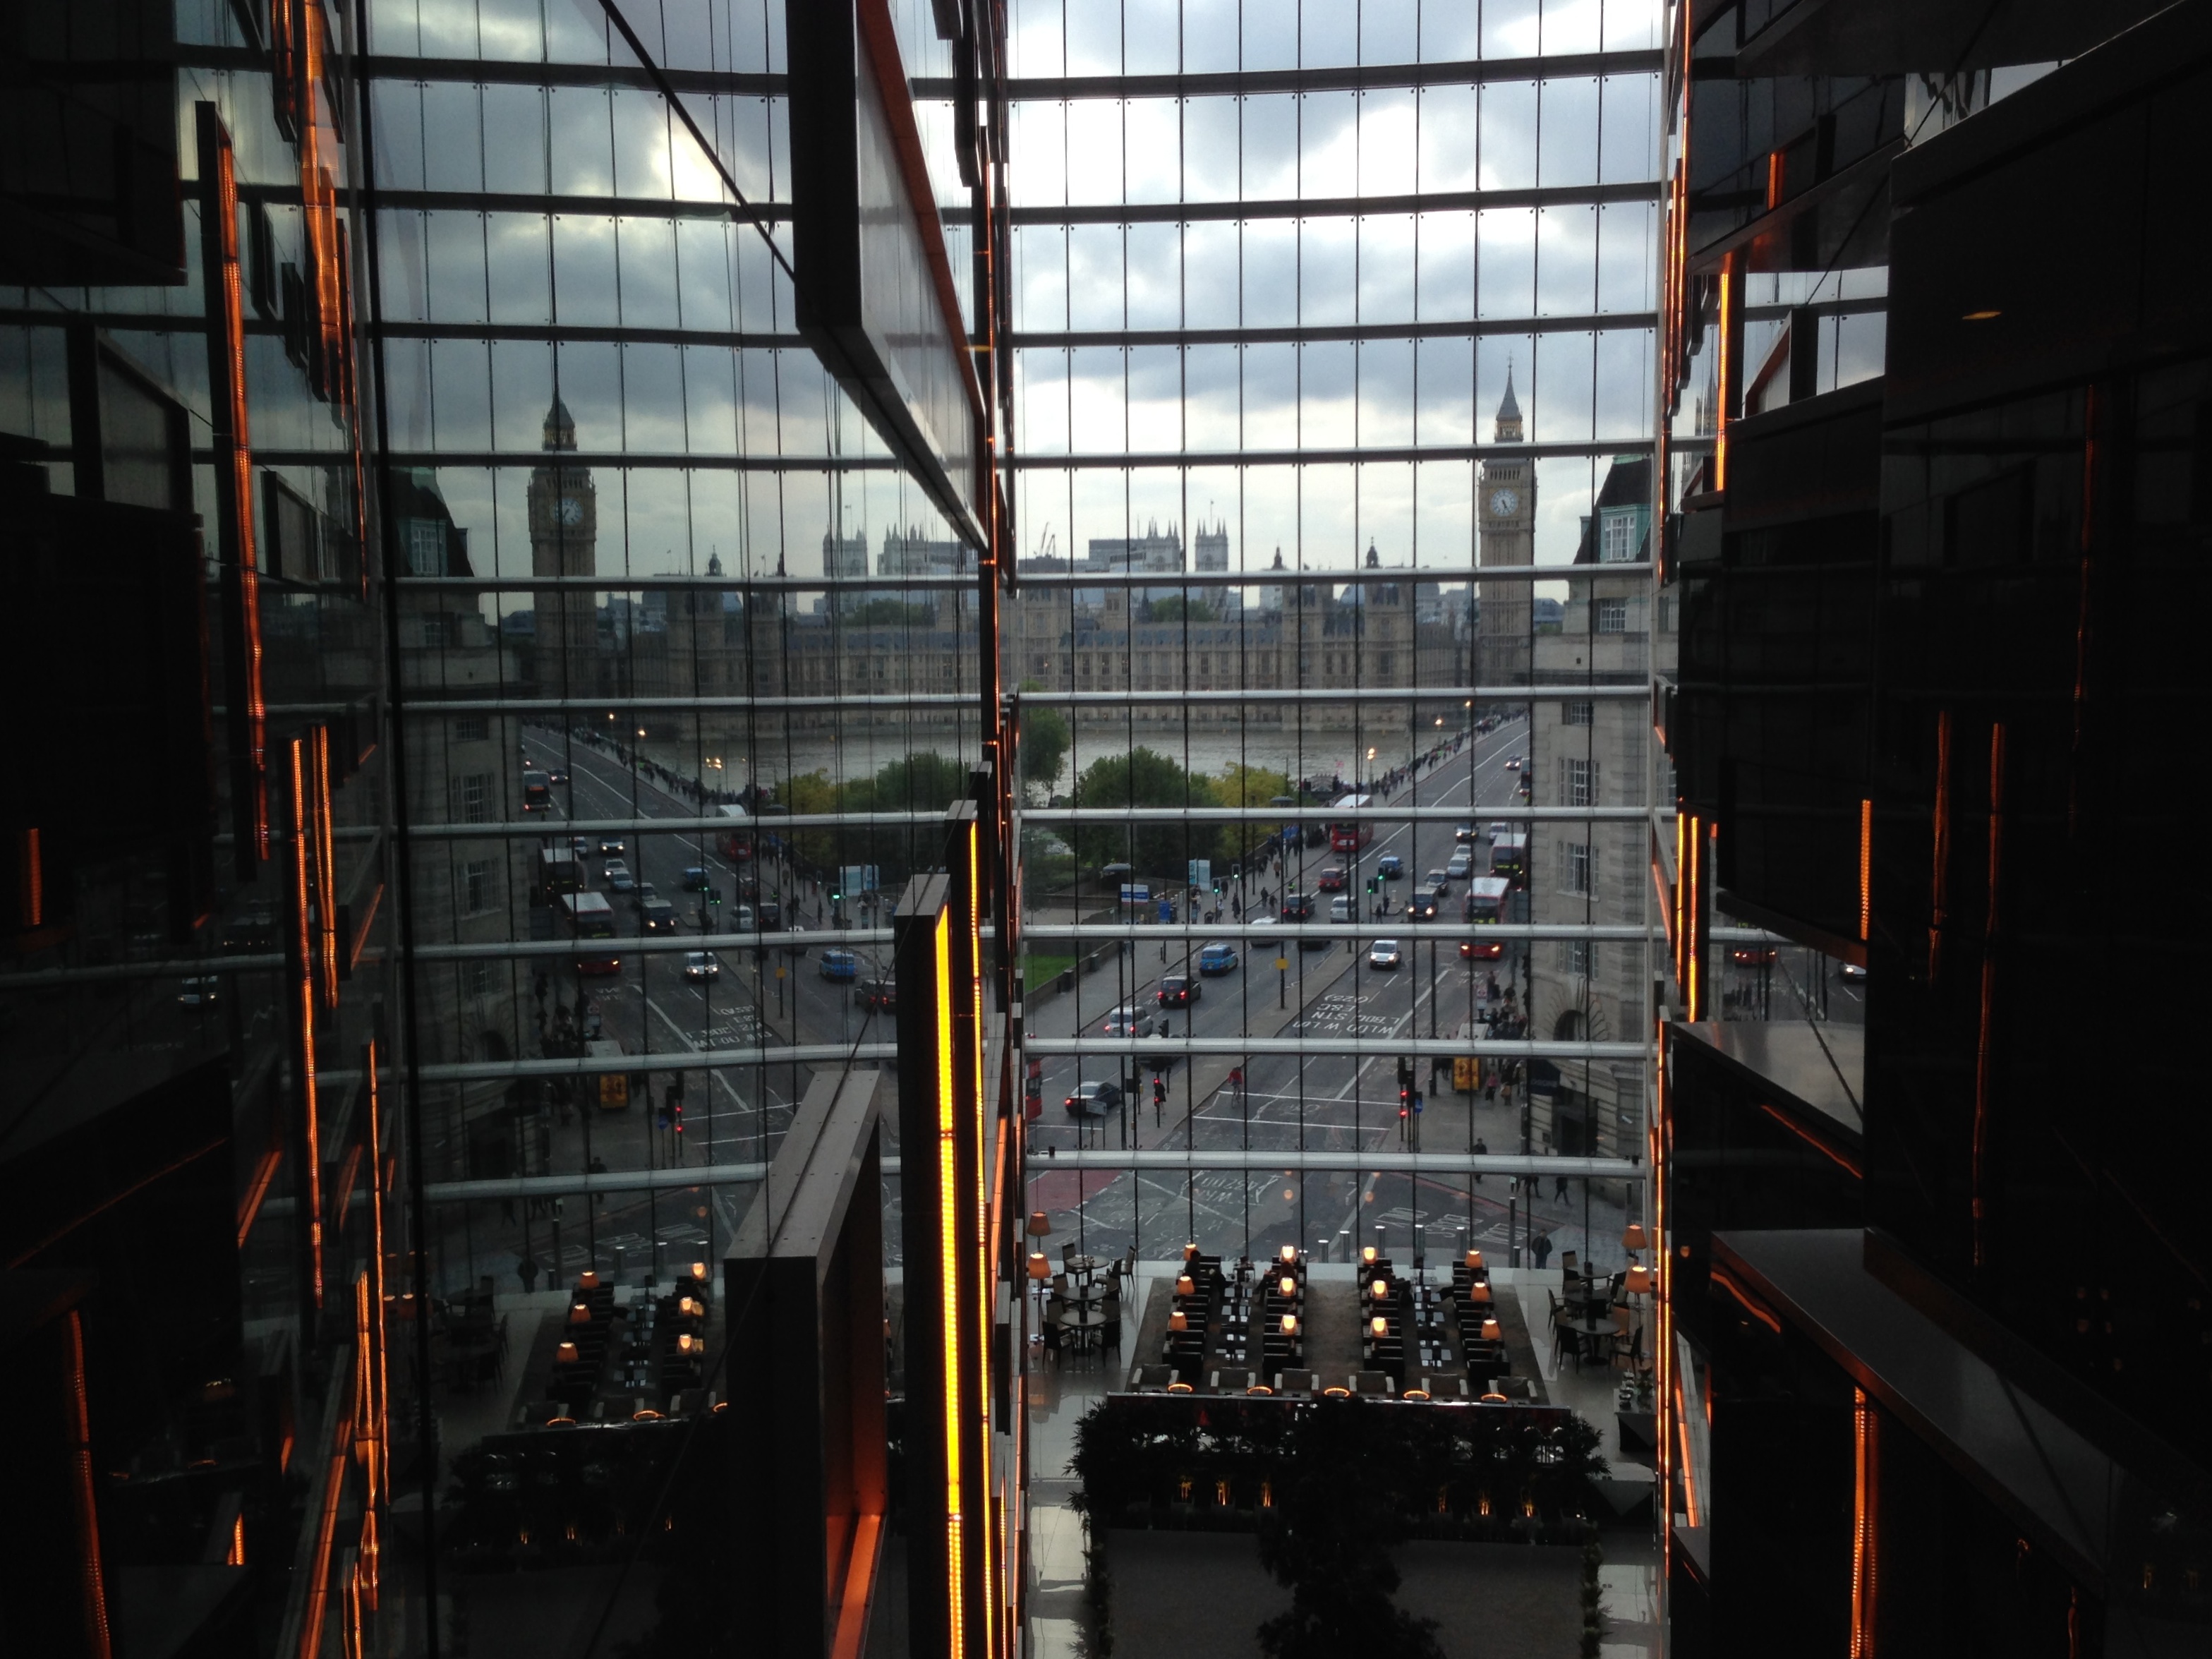
skyscraper, reflection, cool image, tourist attraction, urban area